Galerna

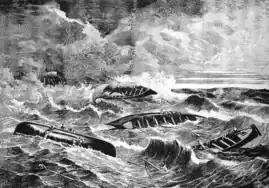
Painting of a galerna affecting Bermeo.

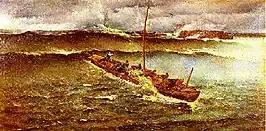
"¡Jesús y adentro!", painting from the end of the 19th century by Fernando Pérez del Camino. ¡Jesús y adentro!, "Jesus Christ and onward!" was the prayer used by fishermen from Santander during storm conditions such as galernas.

The area receives an average of four to five relatively intense galernas (Vmax > 50 km/h) per year: their number shows a great interannual variability and a marked seasonality with a maximum in May and June and a winter minimum. They occur more frequently between noon and the late afternoon, where the most intense wind records concentrate. Because galernas cause a sudden and abrupt change in weather and sea conditions, they are some of the meteorological events most feared by mariners and fishermen in the Bay of Biscay, especially historically. Currently, weather forecast models are able to predict the precursor conditions to galernas, reducing their potential risks, but predicting the exact timing of their occurrence remains a challenge.